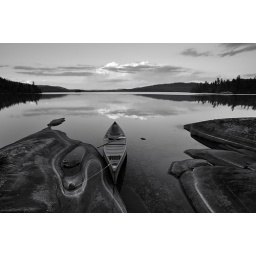
The white line on the rocks is the normal water level. Its caused by pollen in the water.